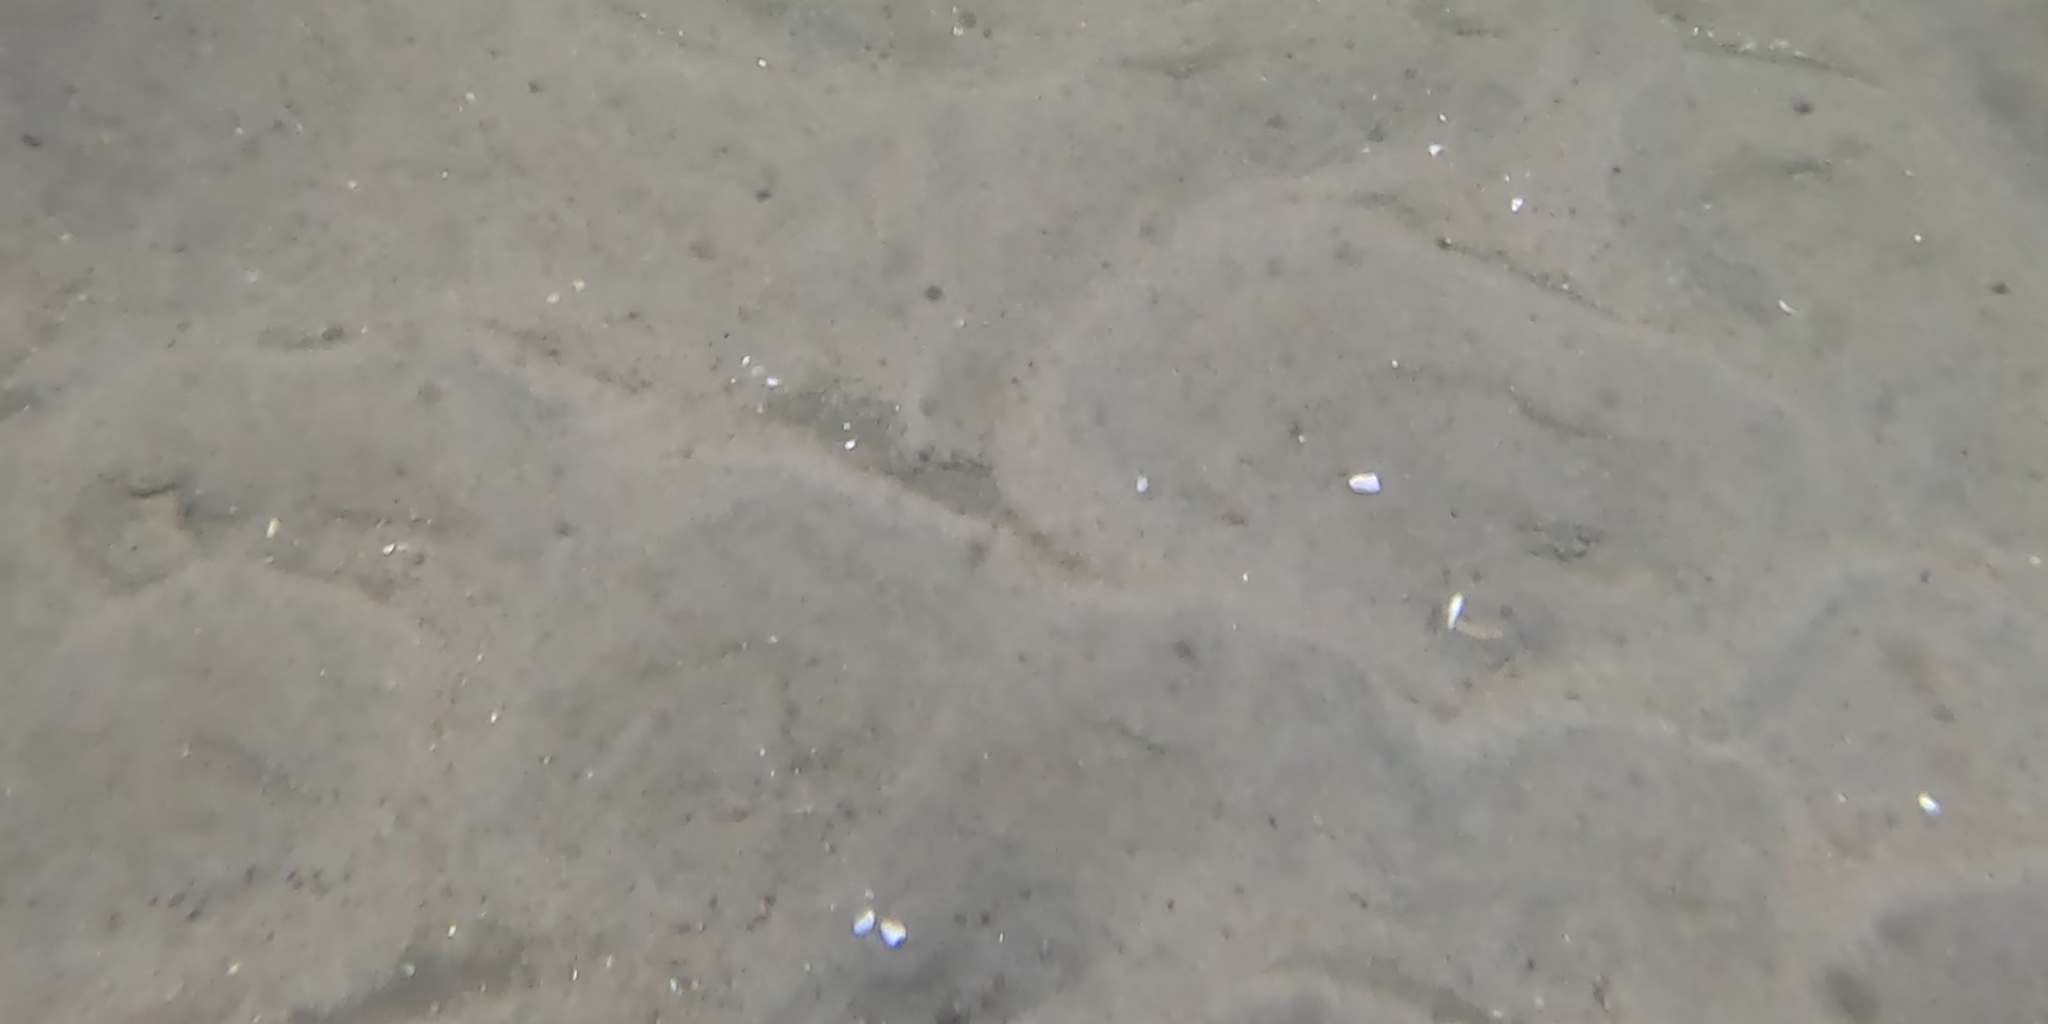
Seabed habitat: sand